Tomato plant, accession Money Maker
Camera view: tilt-top (135 deg); turntable rotation: 210 degrees
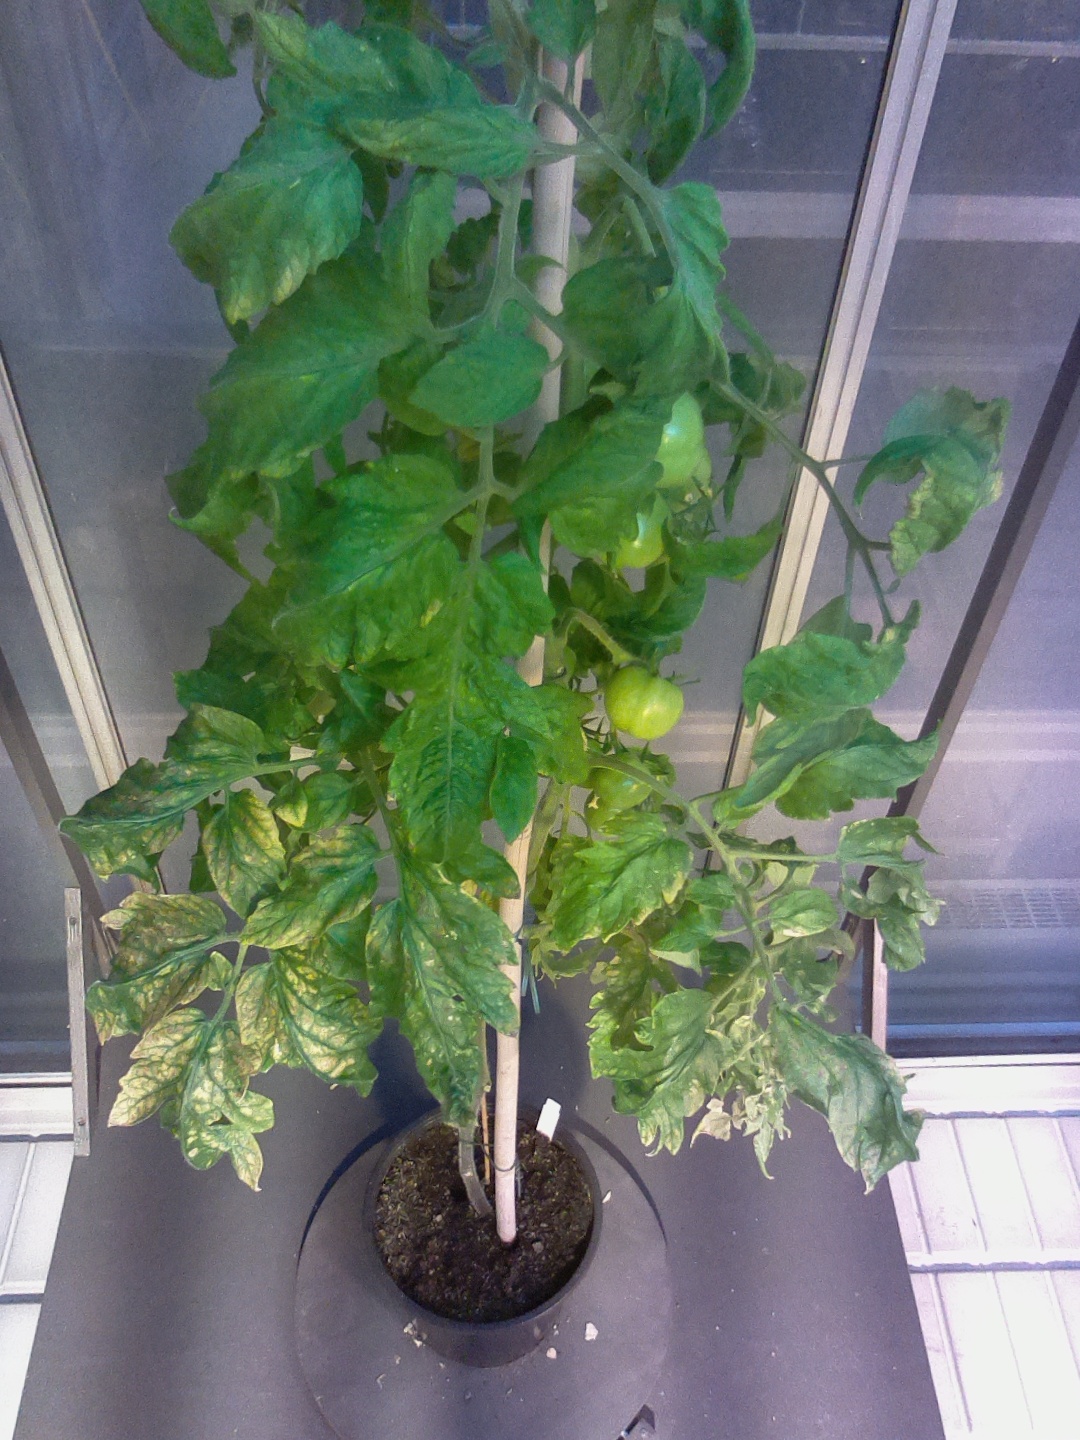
BBCH growth stage 78: 80% -90% of final fruit size